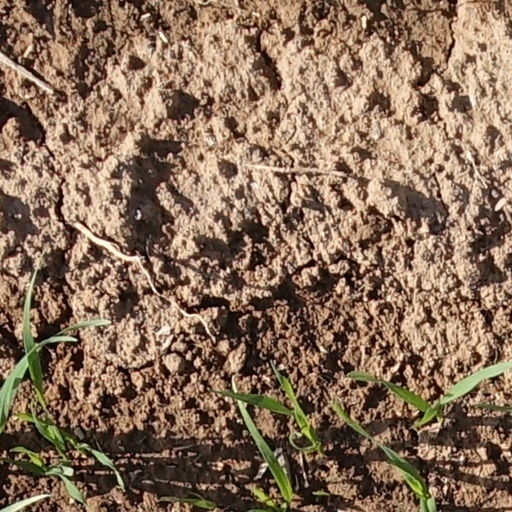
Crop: wheat